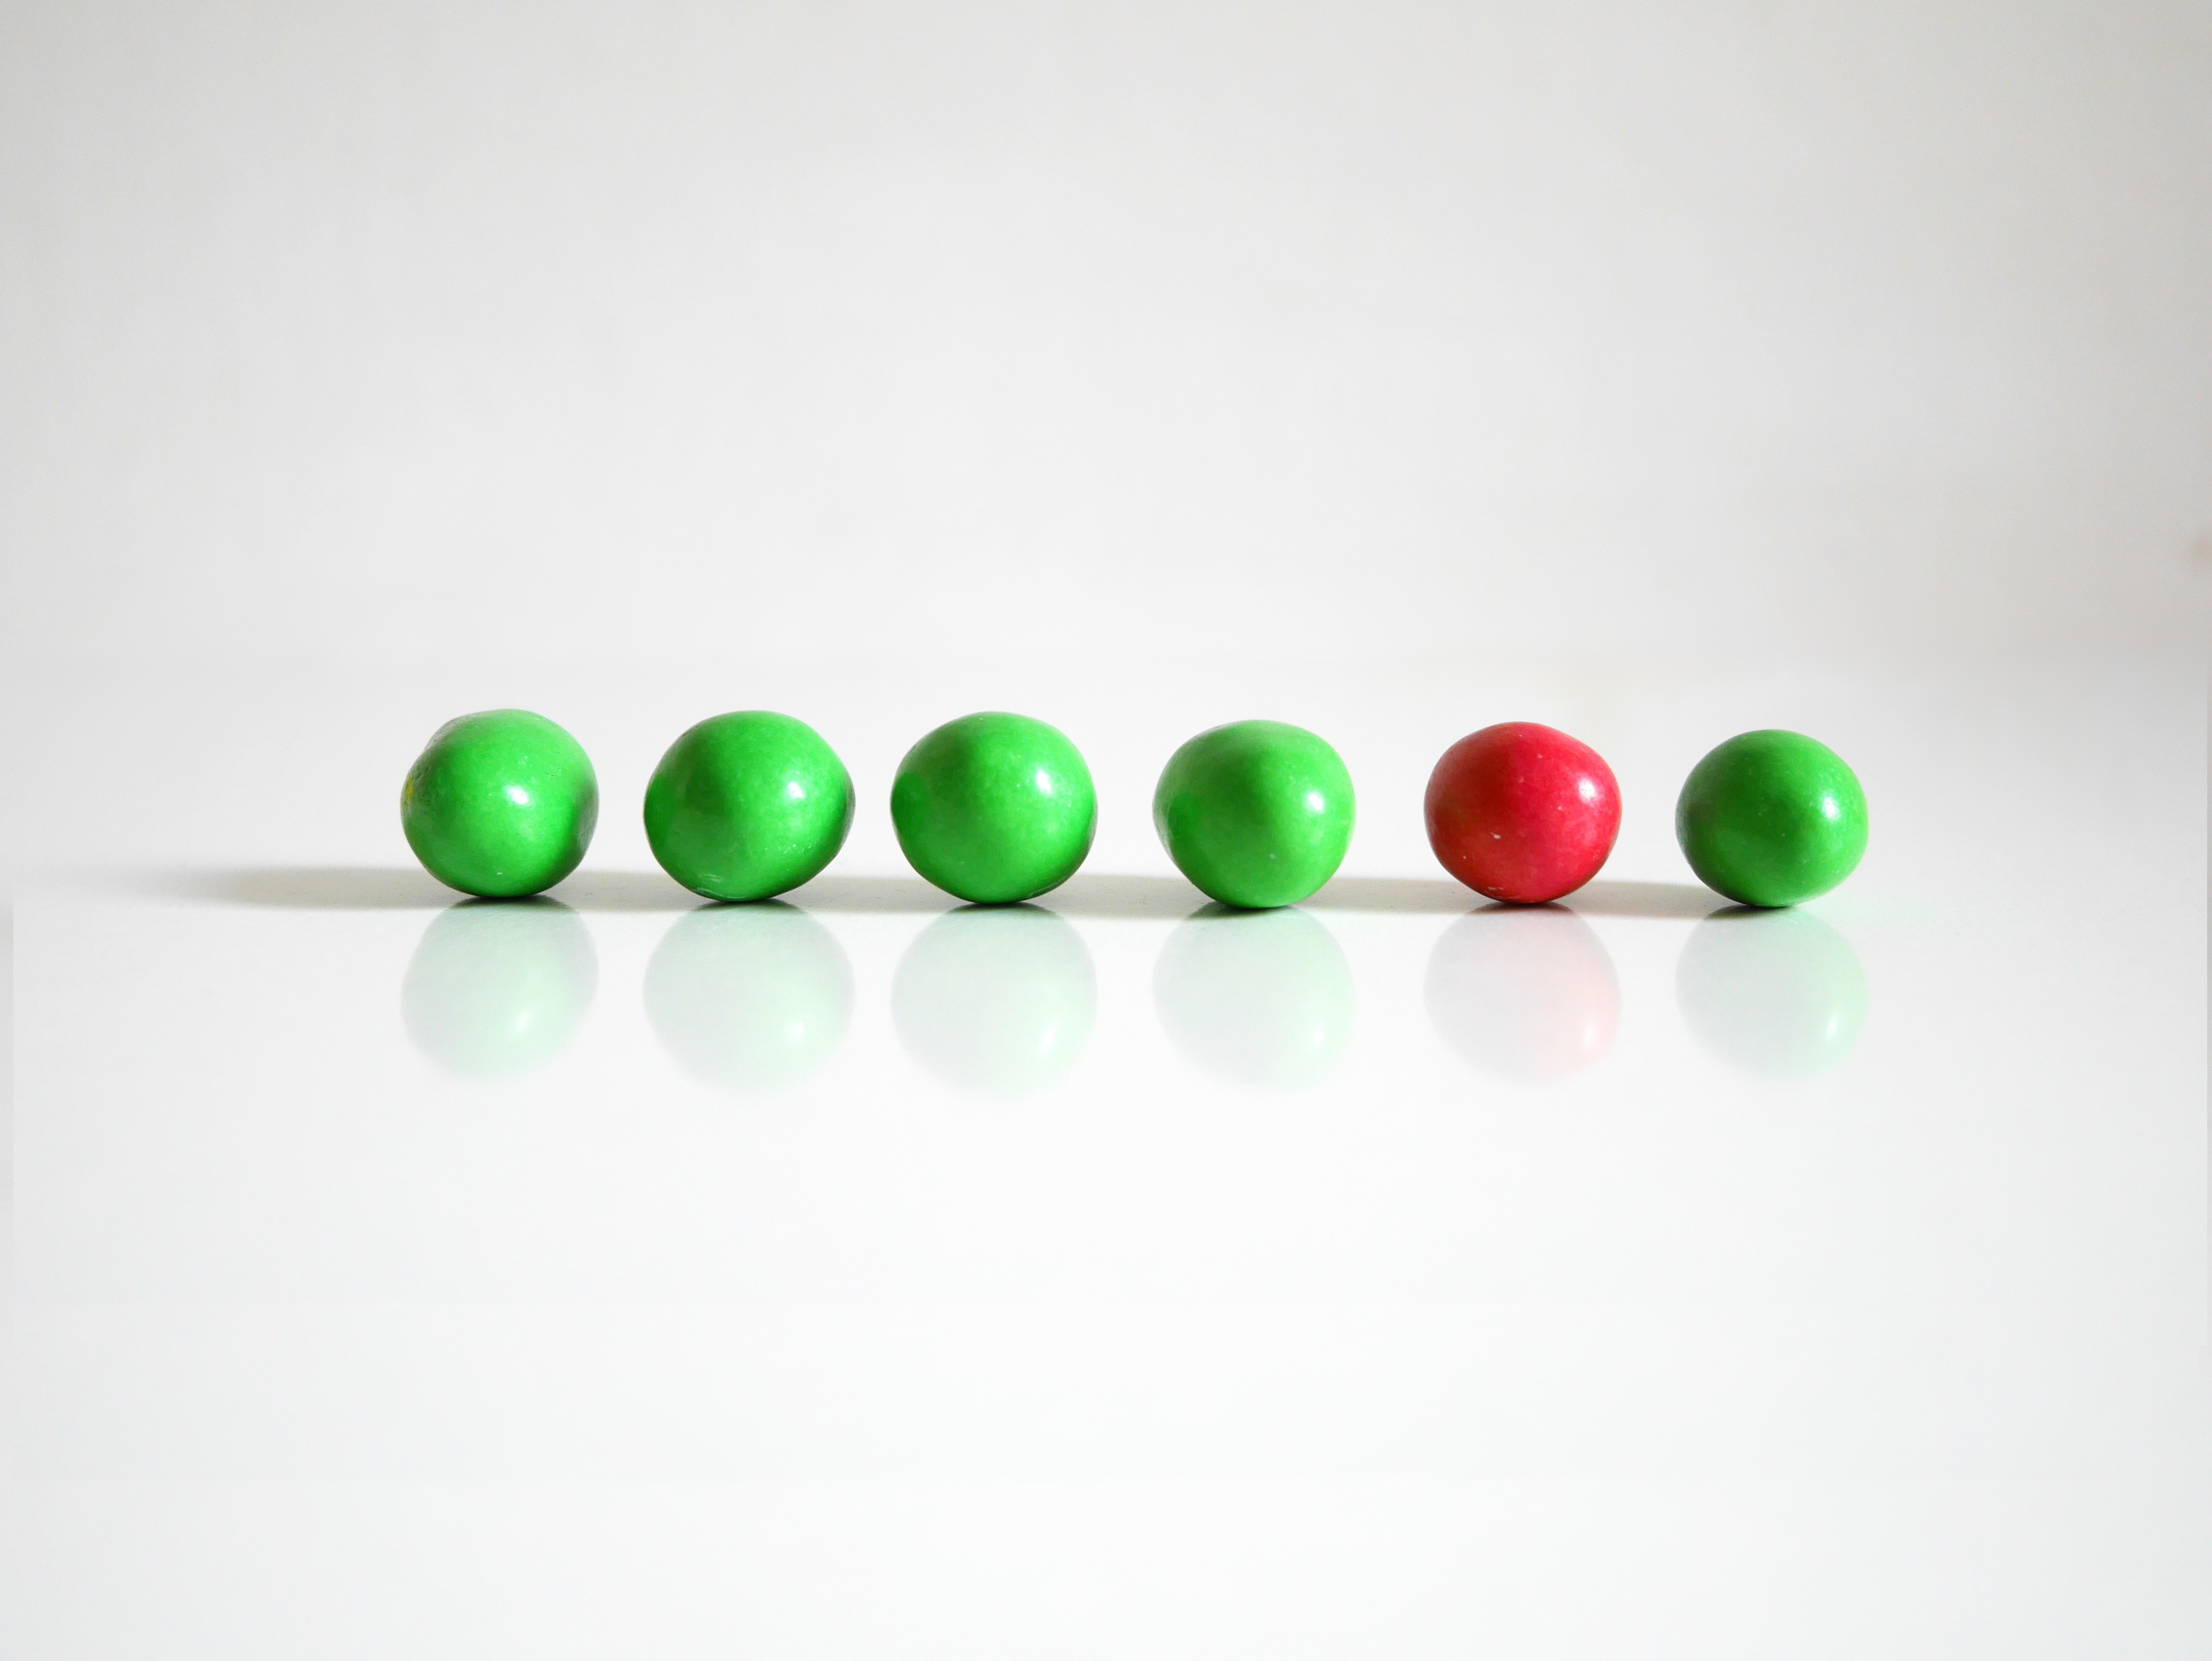
glass, food, green, colourful, snack, jewellery, sweets, ball, candy, shape, gemstone, set apart, m m, billiard ball